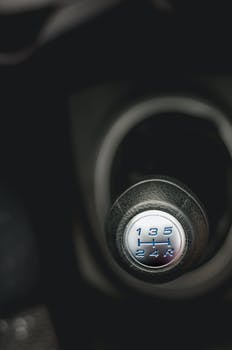
Label: No Watermark